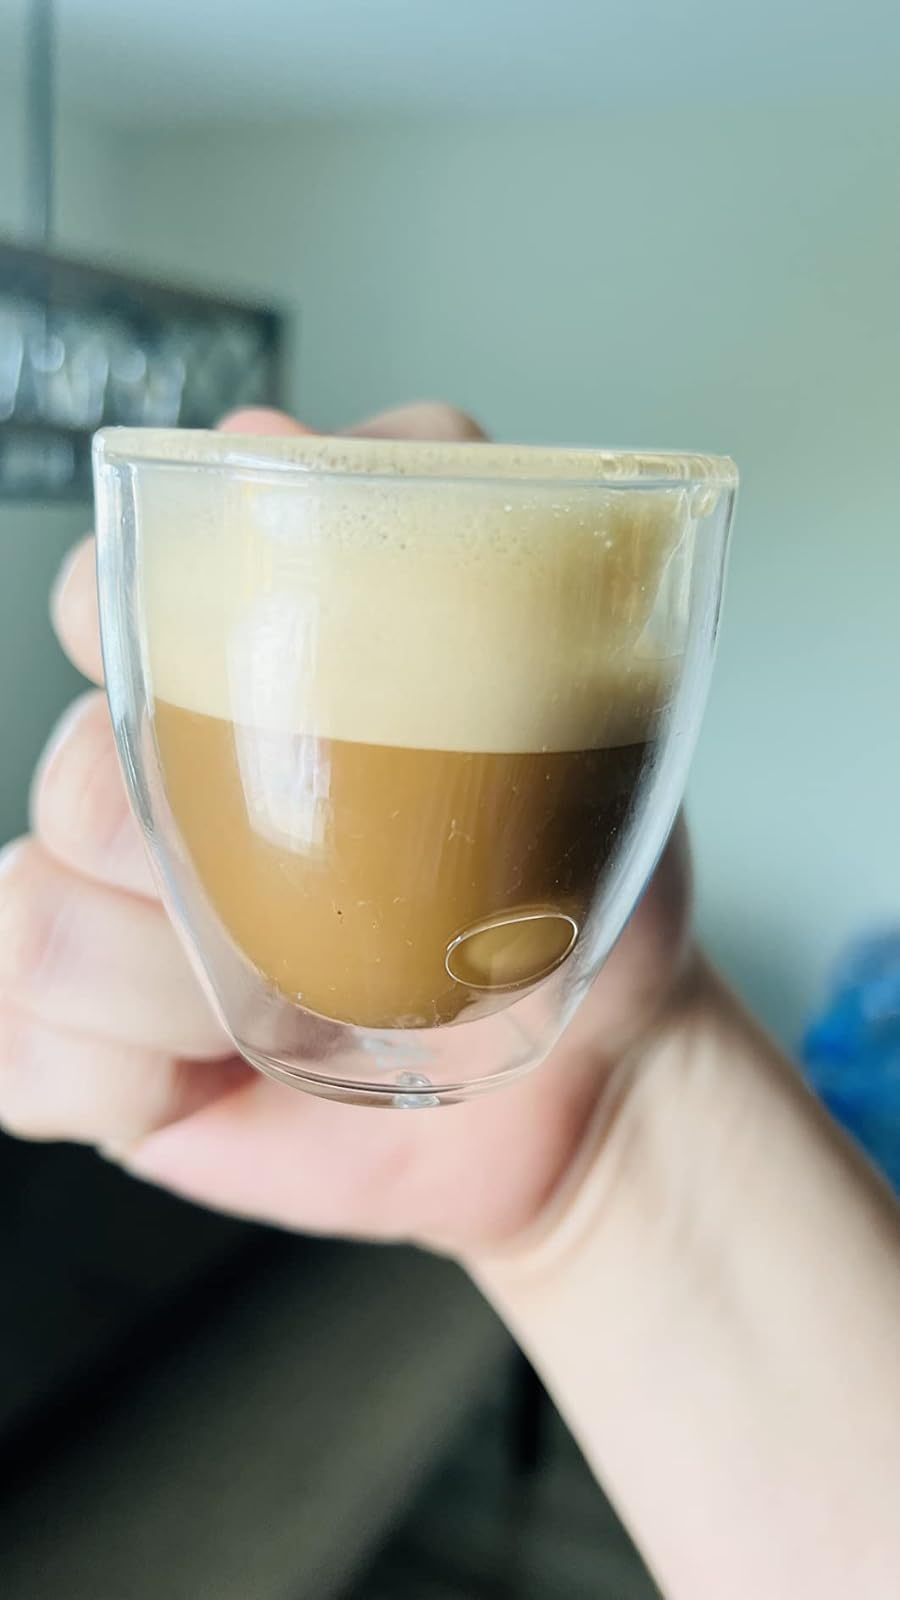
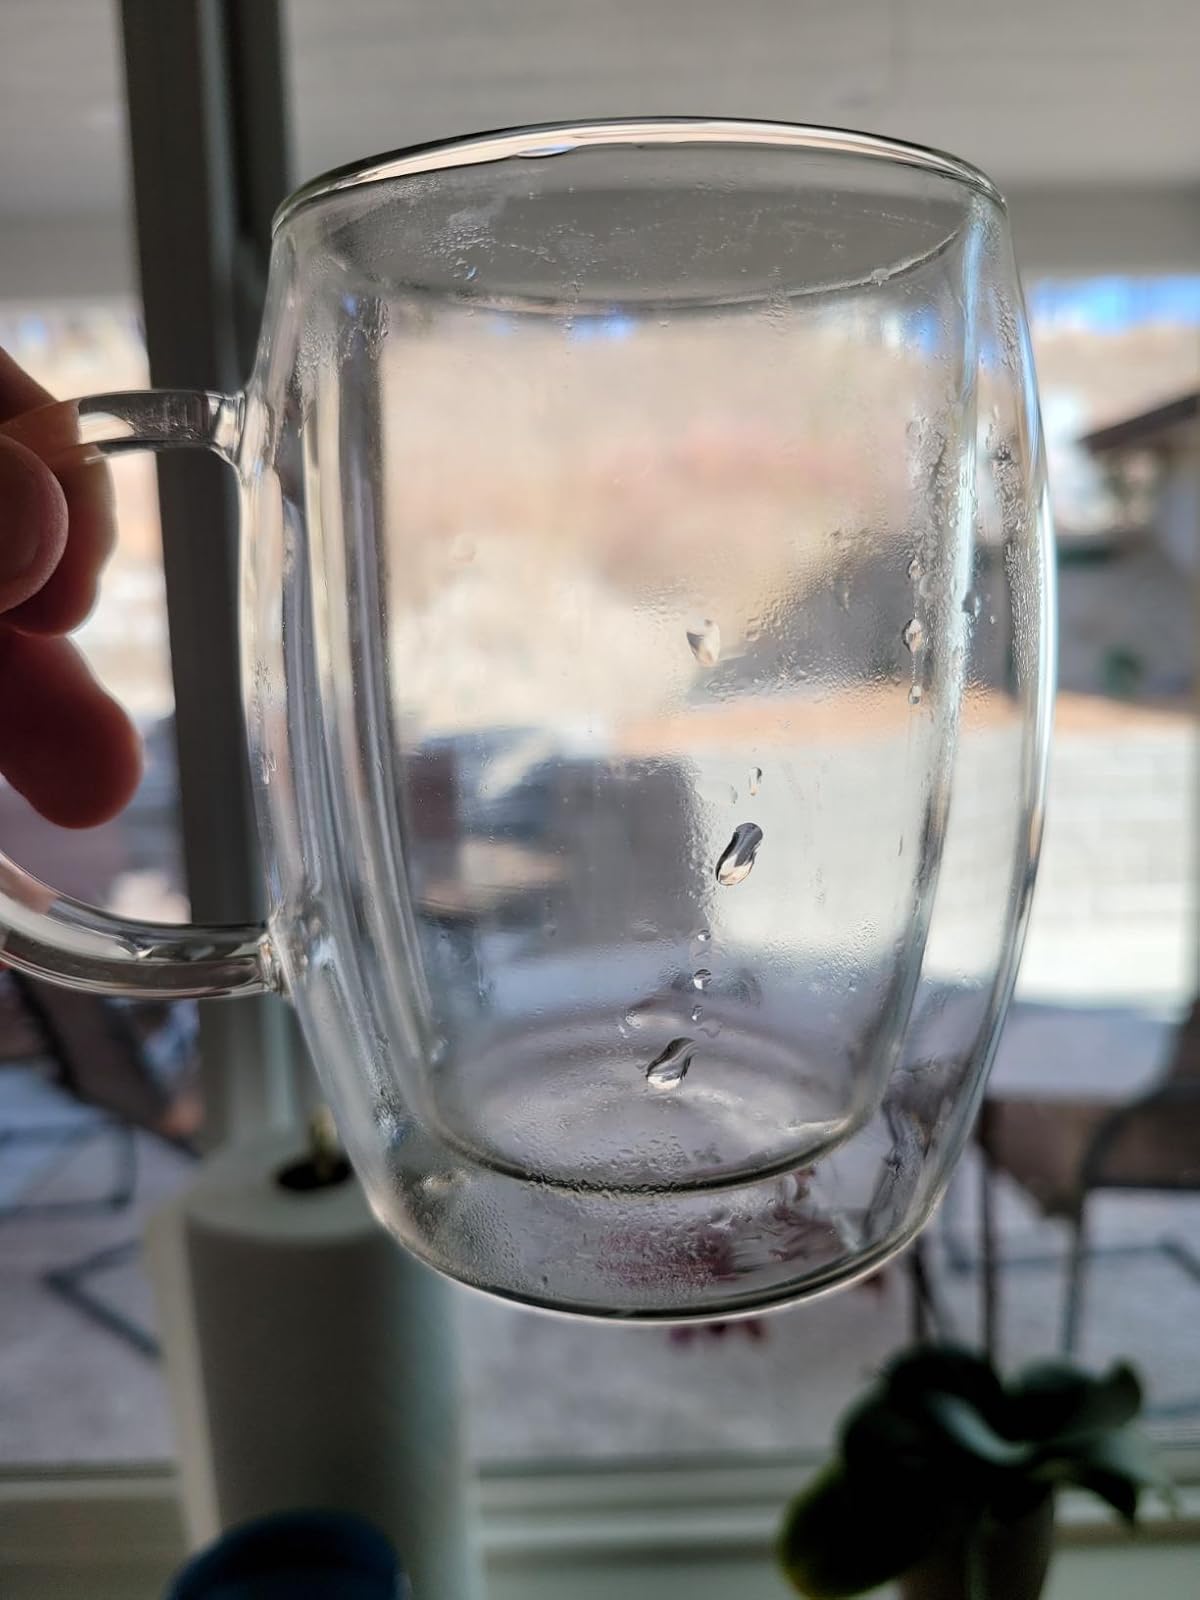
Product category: items_mug
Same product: no